Porthtowan

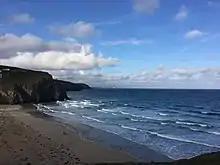
Photo taken from Eastcliff looking south down the coast towards St Ives. There was waves coming in across the cove.

Porthtowan beach is a family and surfing Blue Flag beach. Designated Area of Outstanding Natural Beauty (AONB), along the coast are Gullyn Rock, Diamond Rock and sandstone and slate cliffs. It has more recently become well known as a surf resort and the surf club building. This is where the judges can be found for the annual SAS Rip Curl Cornish and Open Longboard Championship. The beach is kept under the constant scrutiny of the St Agnes based charity Surfers Against Sewage, which was founded in 1990 to improve water quality in Chapel Porth, Porthtowan, and Trevaunance beaches.